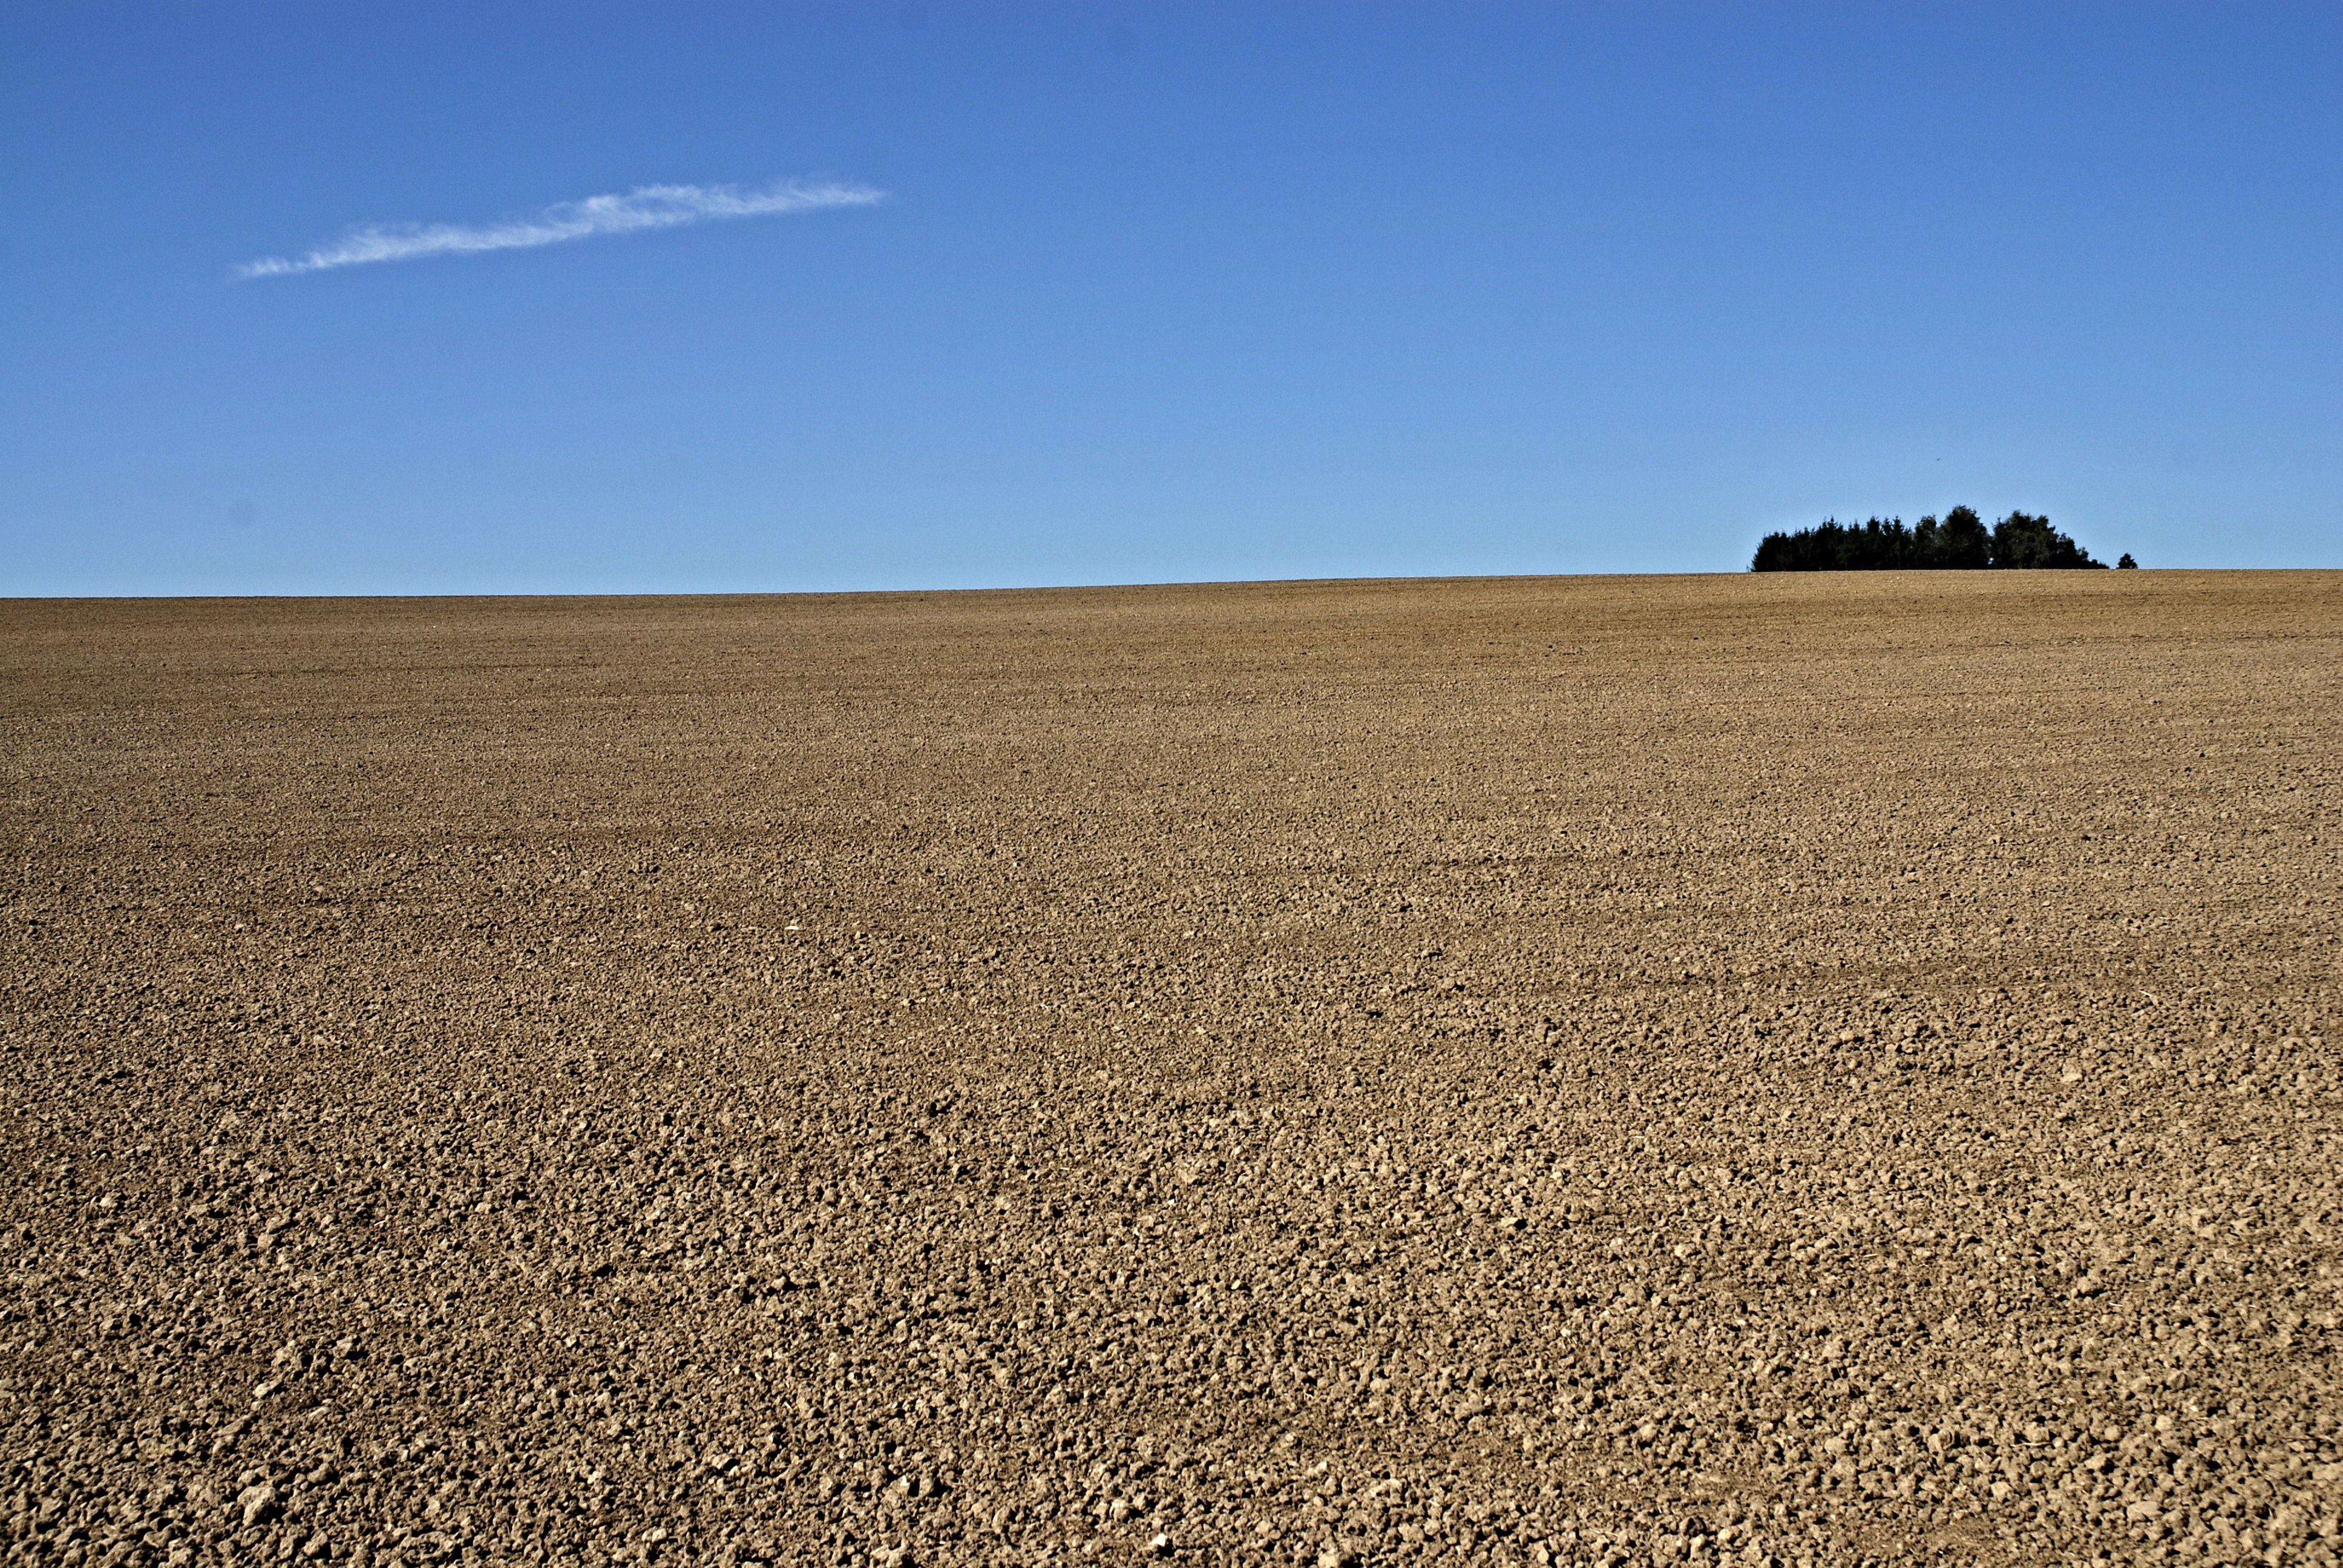
landscape, forest, horizon, cloud, plant, field, wheat, prairie, country, summer, food, crop, soil, agriculture, plain, blue sky, clouds, grassland, plateau, ecosystem, south bohemia, steppe, flowering plant, lumps, grass family, land plant